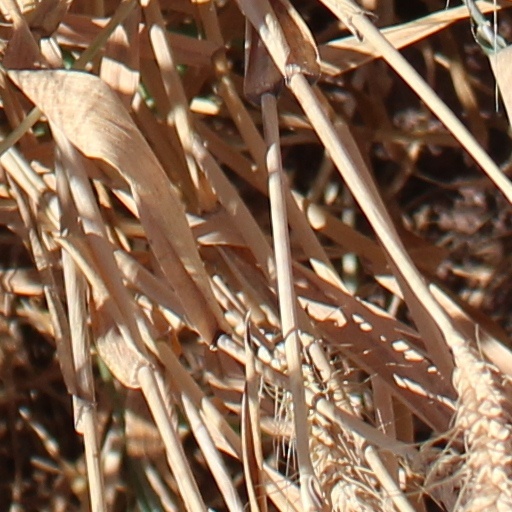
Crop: wheat